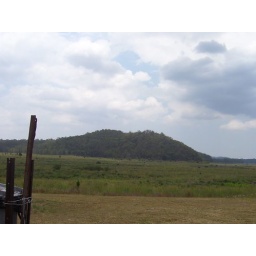
The large hill near lake samsonvale